Indian National Army in popular culture

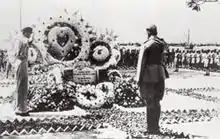
Subhas Chandra Bose laying foundation stone of INA War Memorial, Singapore on 8 July 1945.

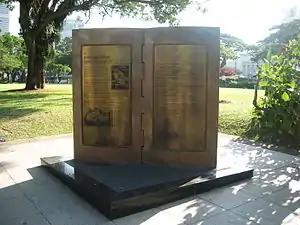
The plaque erected by the National Heritage Board at Esplanade Park, marking the INA Monument site in Singapore

The Indian Postal Department also includes the six unused Azad Hind Stamps in its commemorative book "India's Freedom Struggle through India Postage Stamps". The "Azad Hind Fauj Marg" (Azad Hind Fauj Road) in New Delhi is named after the INA, and houses the Netaji Subhas University of Technology.